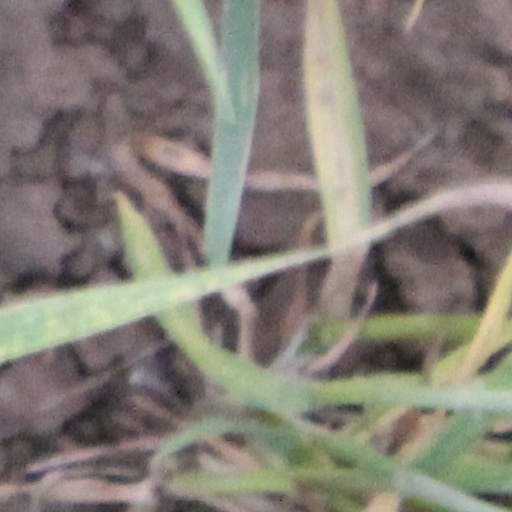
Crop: wheat